Alice Marie Johnson

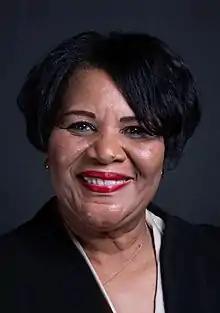
Johnson in 2019

Alice Marie Johnson (born May 30, 1955) is an American criminal justice reform advocate and former federal prisoner. She was convicted in 1996 for her involvement in a Memphis cocaine trafficking organization and sentenced to life imprisonment. In June 2018, after serving 21 years in prison, she was released from the Federal Correctional Institution, Aliceville, after President Donald Trump granted her clemency, thereby commuting her sentence, effective immediately. On February 20, 2025, Trump named her as his administration's "pardon czar".